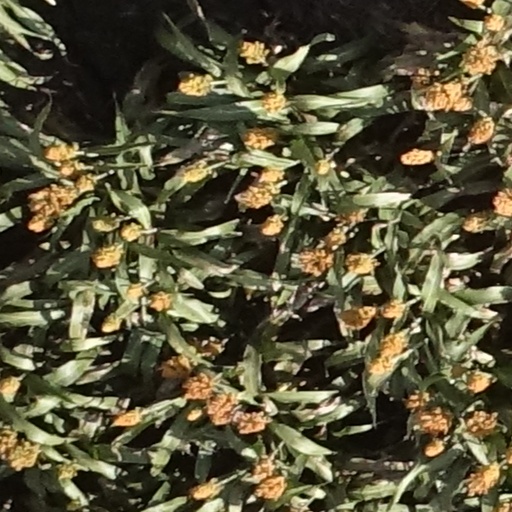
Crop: sorghum